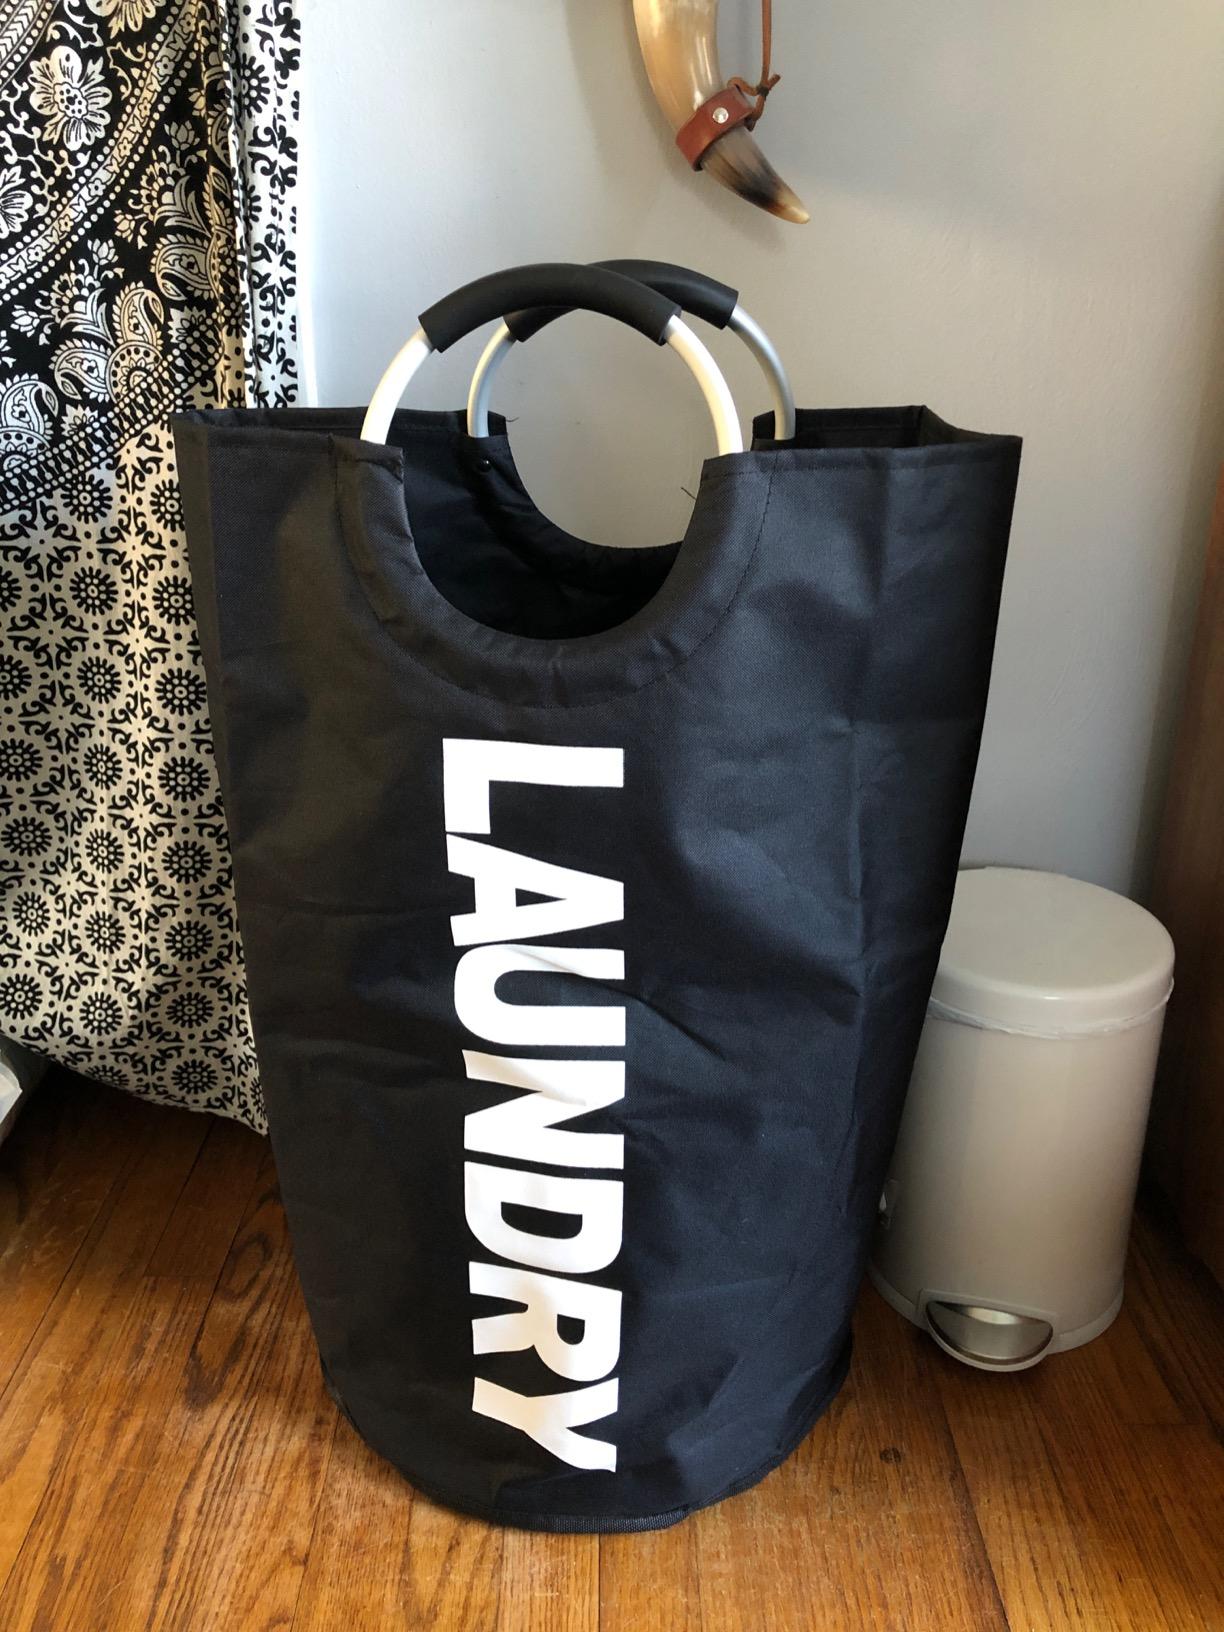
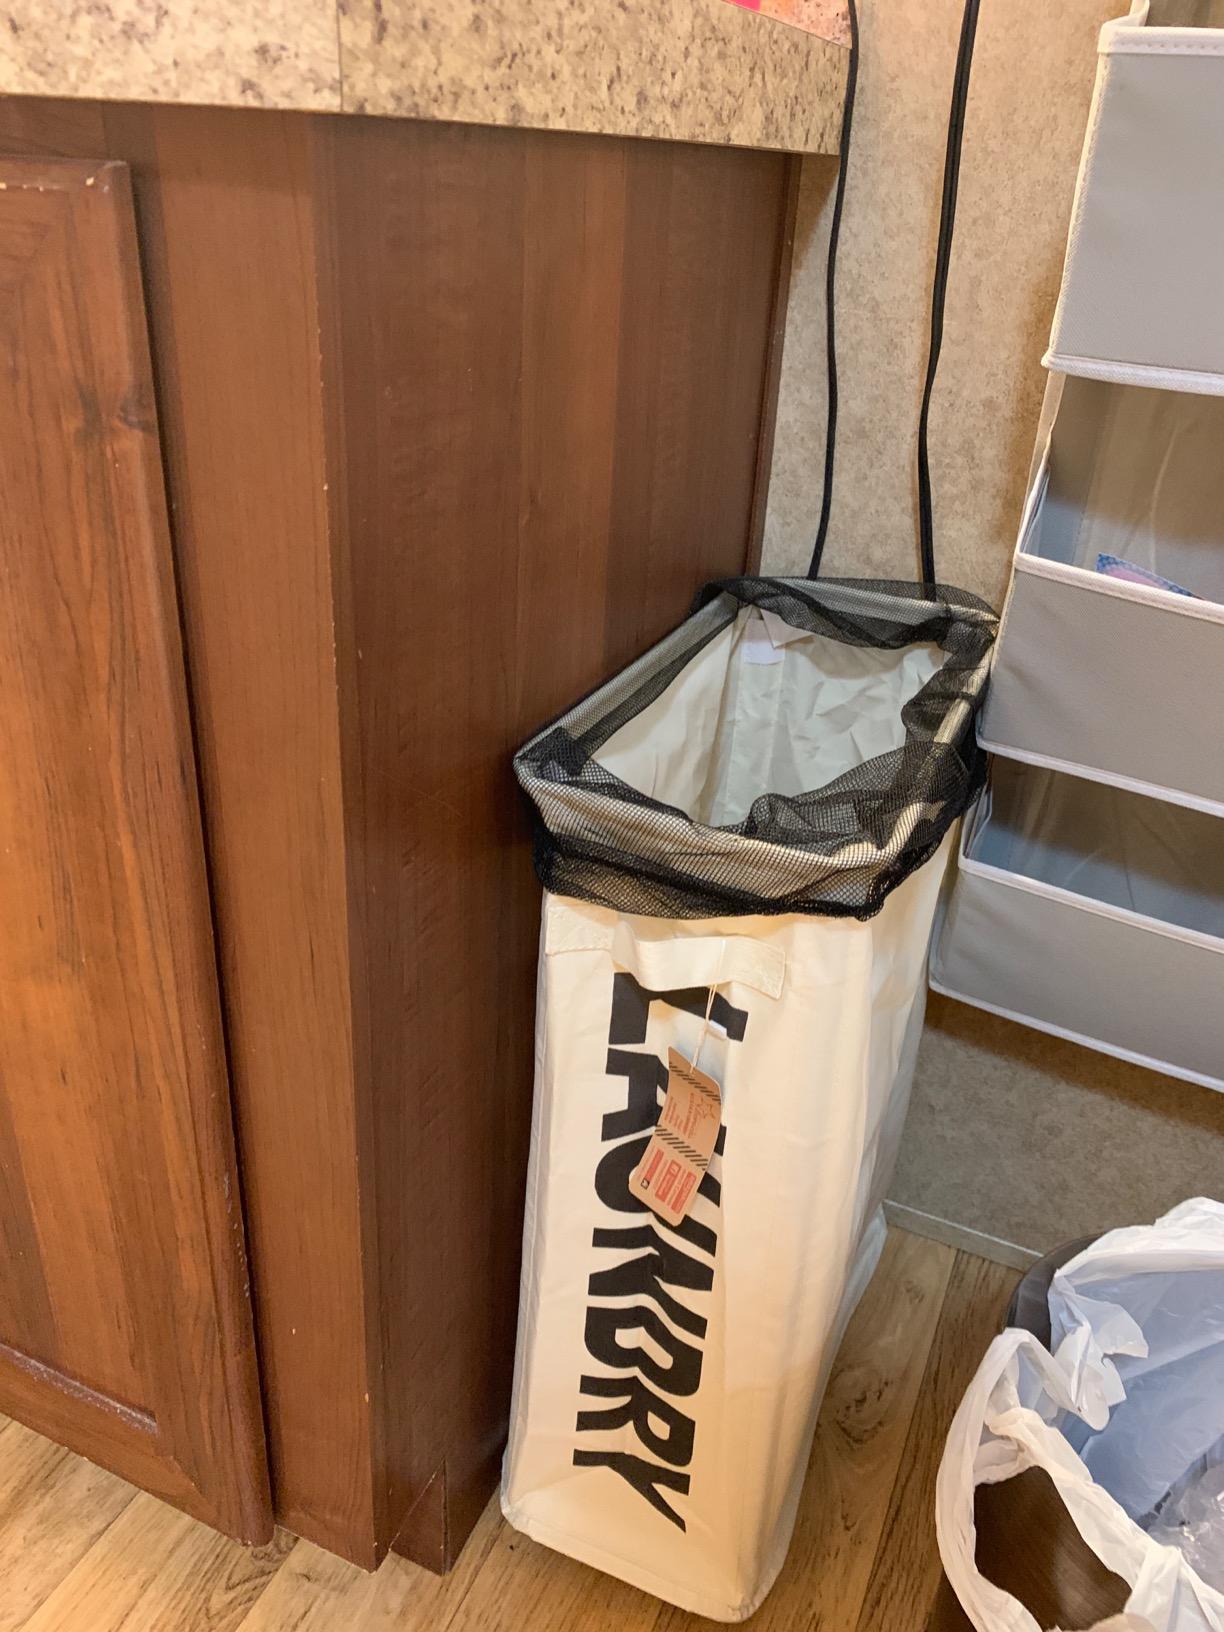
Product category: items_hamper
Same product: no